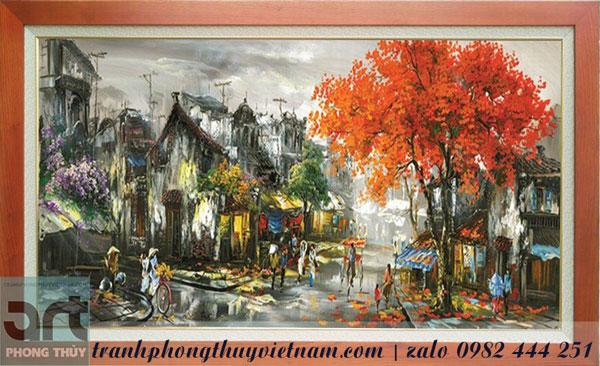
ở trên tường có một bức tranh vẽ về khung cảnh một con đường